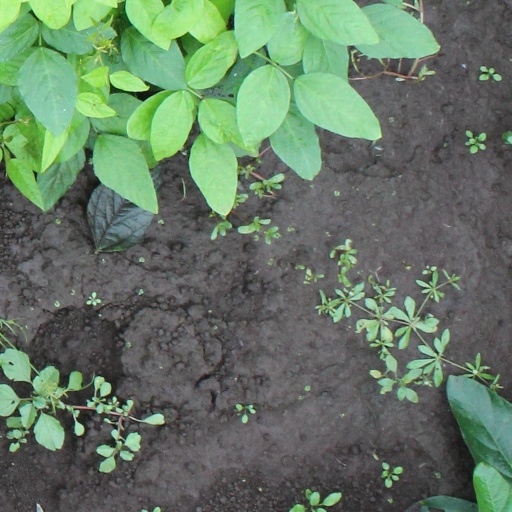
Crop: soybean